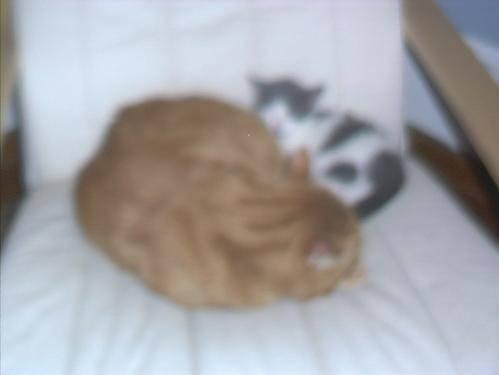
cat